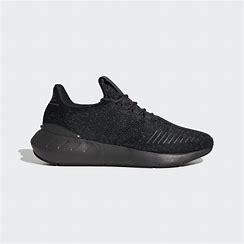
Brand: Adidas
Model: Swift Run 22